The Last Drop (Leyster)

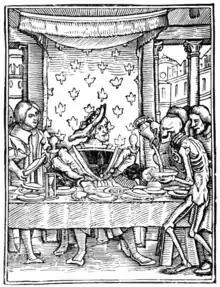
King from Hans Holbein the Younger's "Dance of Death"

Juliane Harms documented "The Last Drop" in 1908. At that time, the moralizing figure of the skeleton had been painted out and a lamp stood in its place. The skeleton of "The Last Drop" was only known because of a studio copy. In the 1990s, the canvas was put under the examination of raking light and X-ray photography. The painting has since been restored, removing the painted lamp and revealing the skeleton. The now unconcealed skeleton demonstrates that later generations were not beholden to the image of death in the middle of the painting. This moral representation was despised enough for someone to commit the act of overpainting the skeleton.